Landmark East School

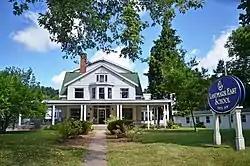

Landmark East is a non-profit independent boarding and day school located in Wolfville, Nova Scotia, Canada for students from around the world with language and learning disabilities including dyslexia, ADHD, and non-verbal learning.